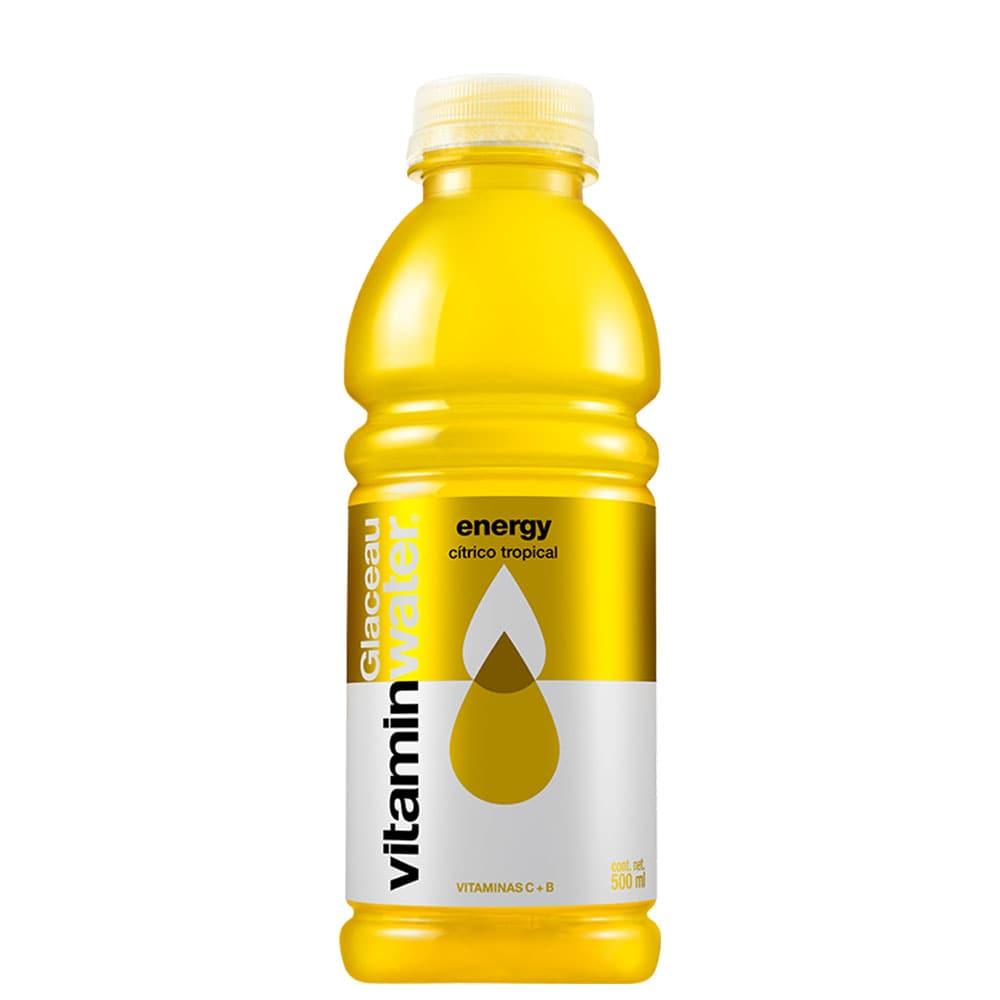
A Vitamainwater tropical citrus flavor water in a 500-milliliters plastic bottle